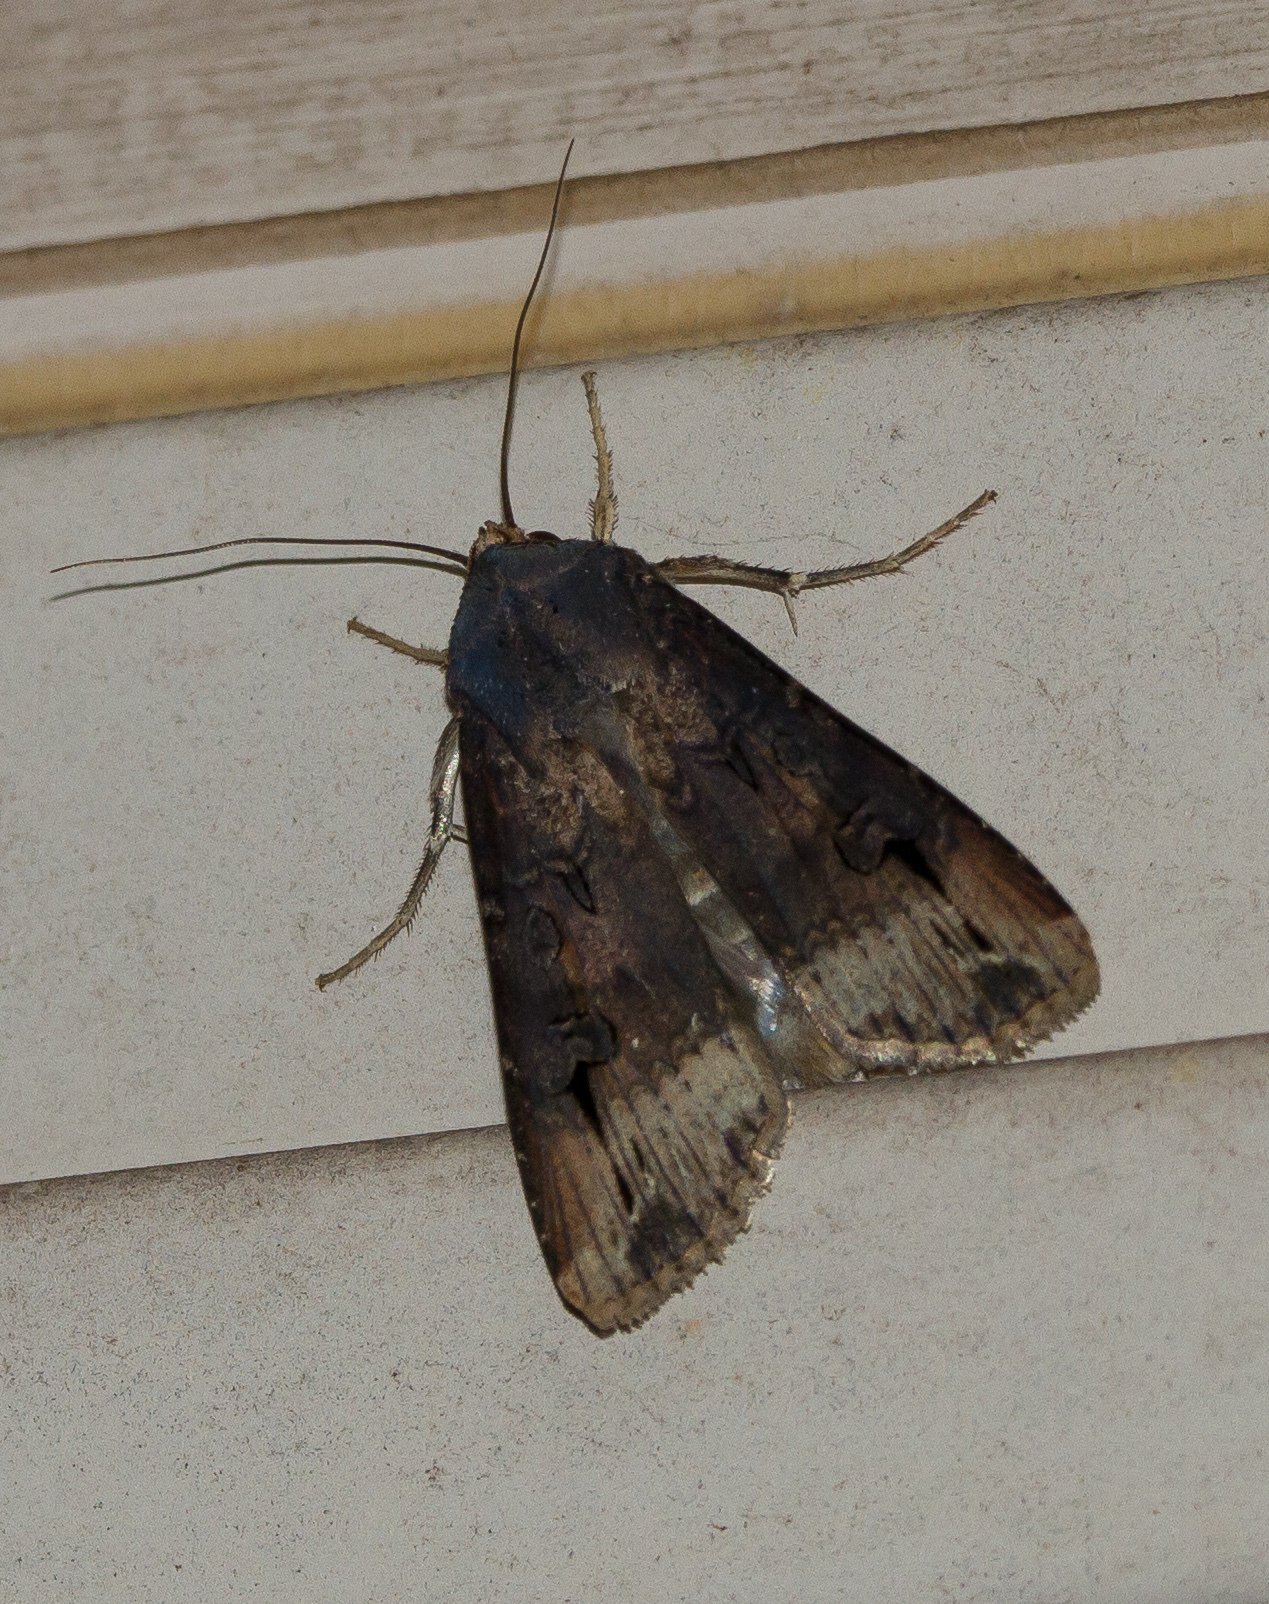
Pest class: cutworms